Sara Zyskind

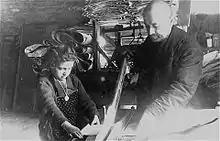
"An unidentified girl child works in the paper factory in the Łódź Ghetto"

At the age of 12 she saw her world crushing down around her after the Nazis invaded her town on 8 September 1939. Within three months of the occupation the town's residents of Jewish origin were required to move into a newly designated Ghetto, which was subsequently declared off limits to outsiders on 8 February 1940 and sealed to the outside world on 1 May 1940. Her mother, who endured the ensuing privations with uncom­mon tact and cheerfulness, died the same year. She and her father mutually supported each other during the following years, successfully evading arrest and de­porta­tion, until he died during the Passover of 1943.